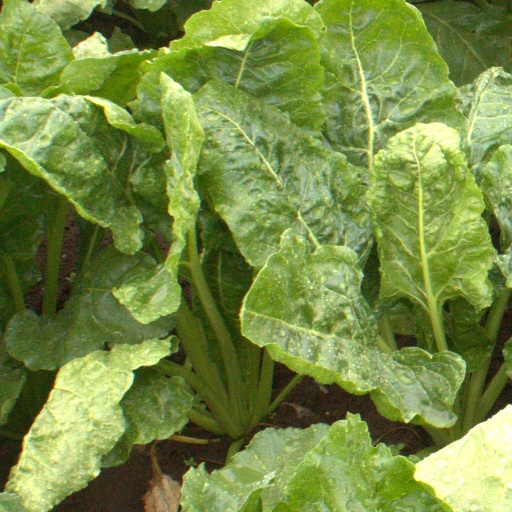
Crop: sugar beet